Viral pathogenesis

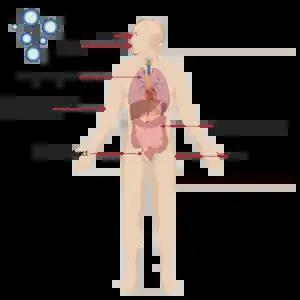
Typical sites of virus entry into the body: The first steps of viral infection is determined by the site at which the virus implants into the body. This would subsequently dictate the mechanisms of viral pathogenesis.

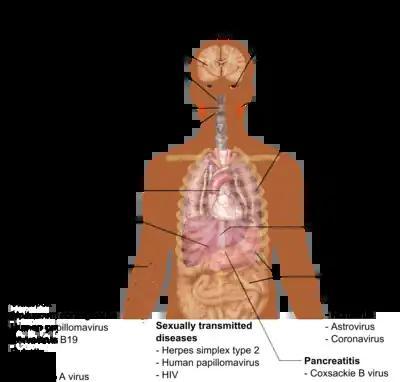
Overview of the main manifestations of viral infection

Three requirements must be satisfied to ensure successful infection of a host. Firstly, there must be sufficient quantity of virus available to initiate infection. Cells at the site of infection must be accessible, in that their cell membranes display host-encoded receptors that the virus can exploit for entry into the cell, and the host anti-viral defense systems must be ineffective or absent.